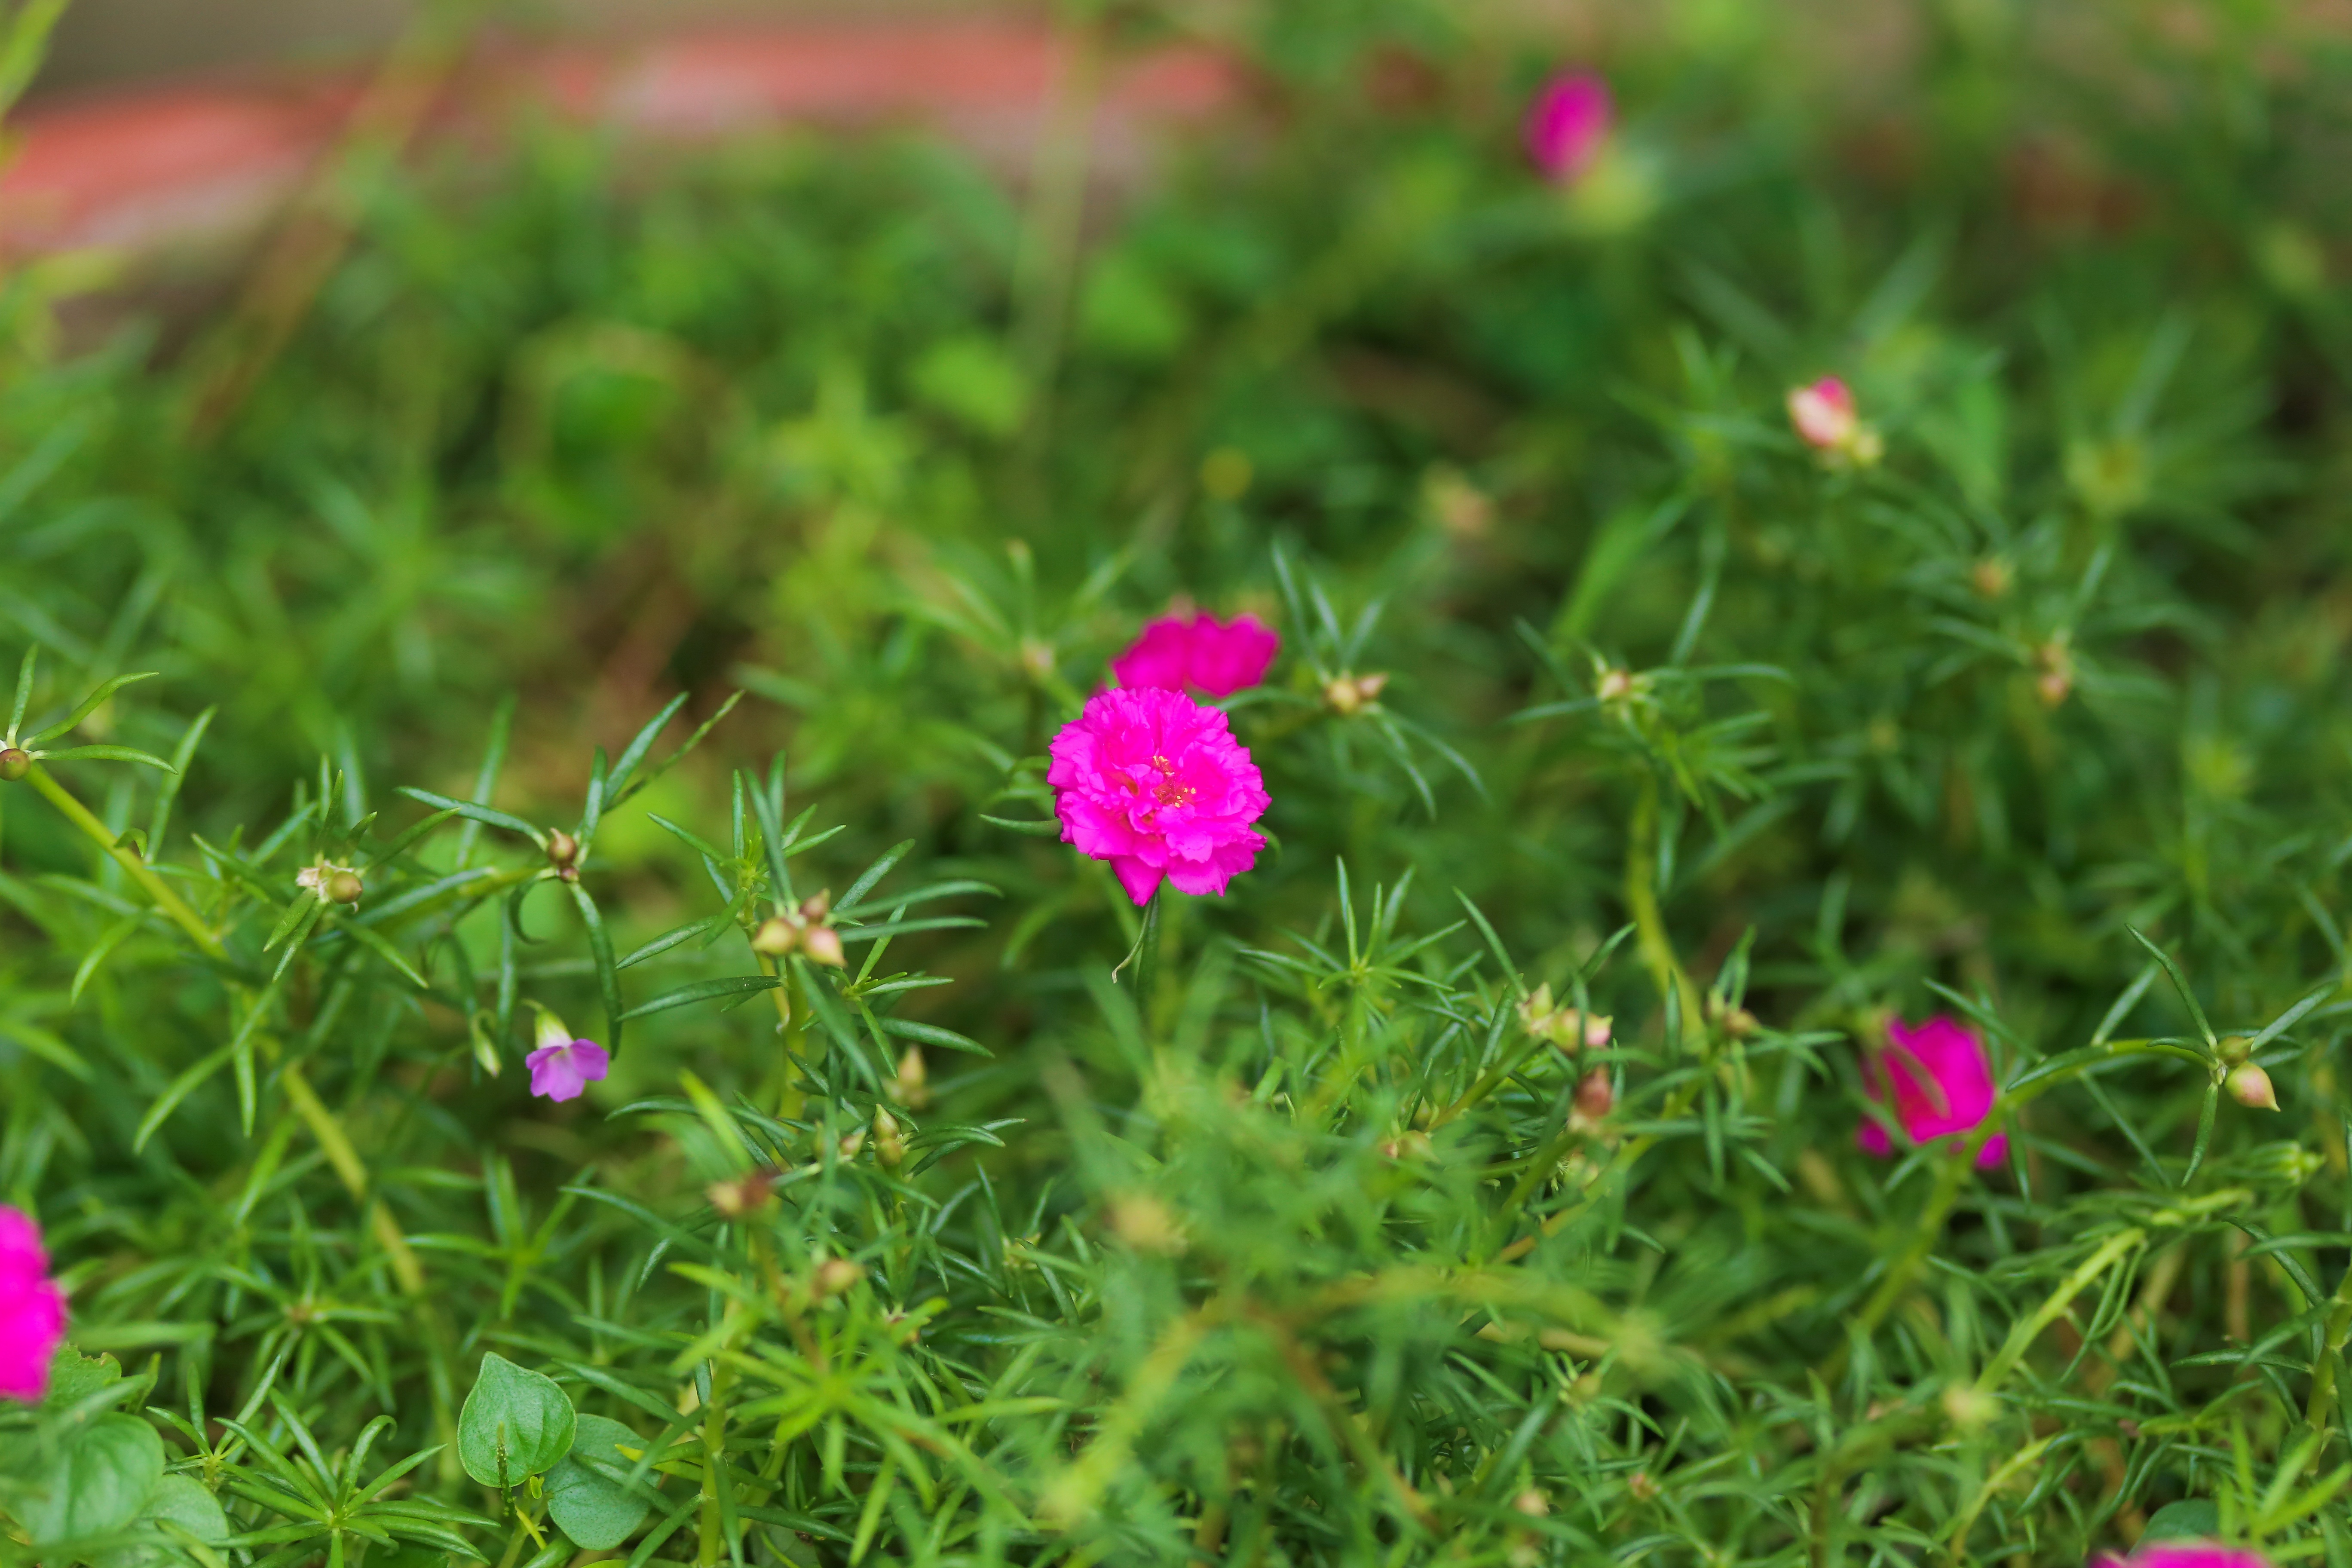
grass, plant, lawn, meadow, flower, herb, flora, clover, wildflower, shrub, flowering plant, subshrub, annual plant, land plant, common tormentil